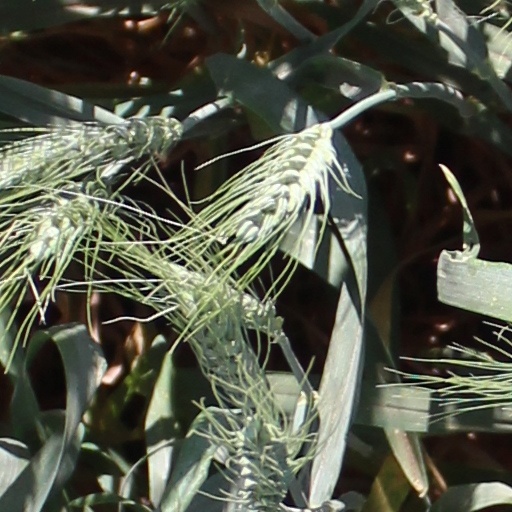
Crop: wheat